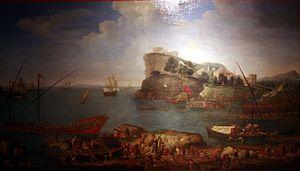
Pascal de La Rose, né à Toulon en 1665 et mort dans la même ville le 28 janvier 1745, est un peintre français.